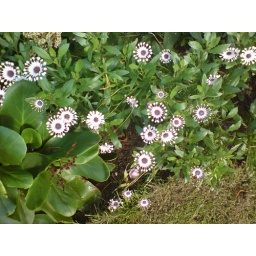
Never seen these before - in the Rookery flower beds